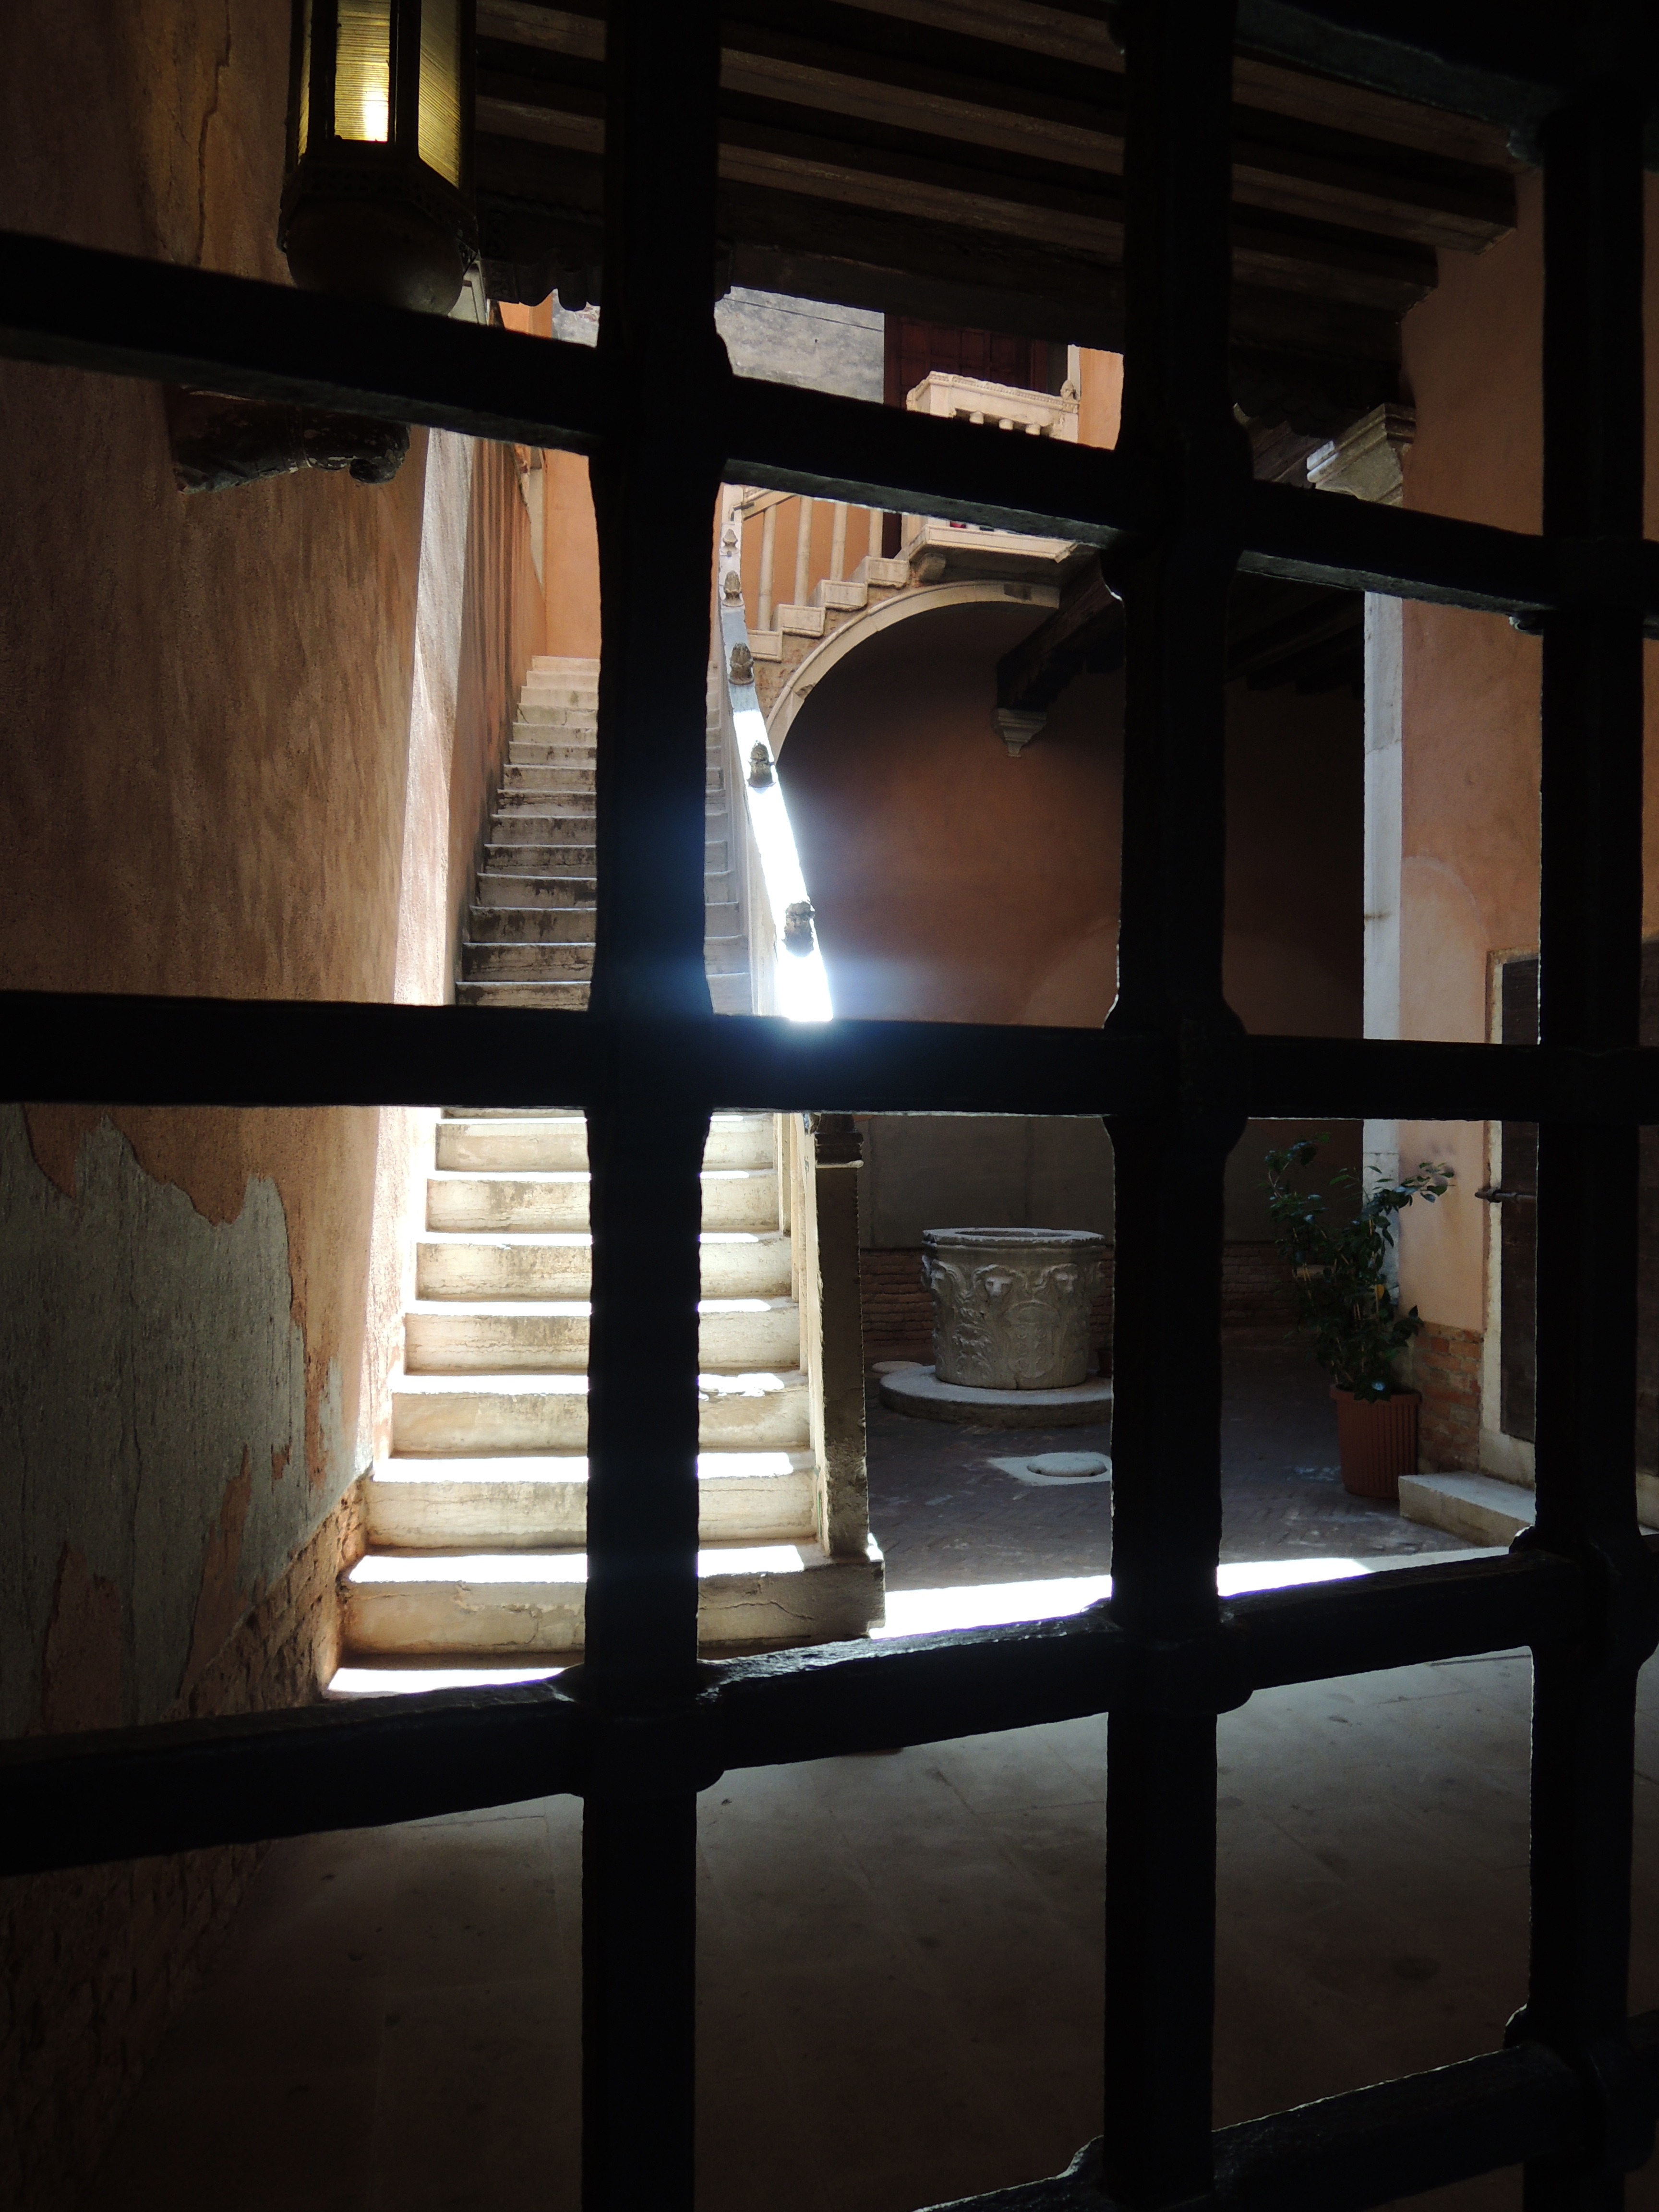
light, wood, house, window, glass, city, reflection, darkness, venice, lighting, interior design, tourist attraction, trap, window covering, taly